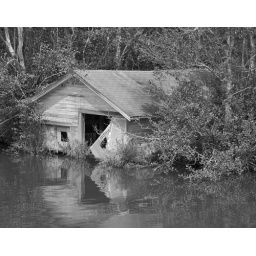
This house is literally sitting in the Magnolia River near Magnolia Springs AL